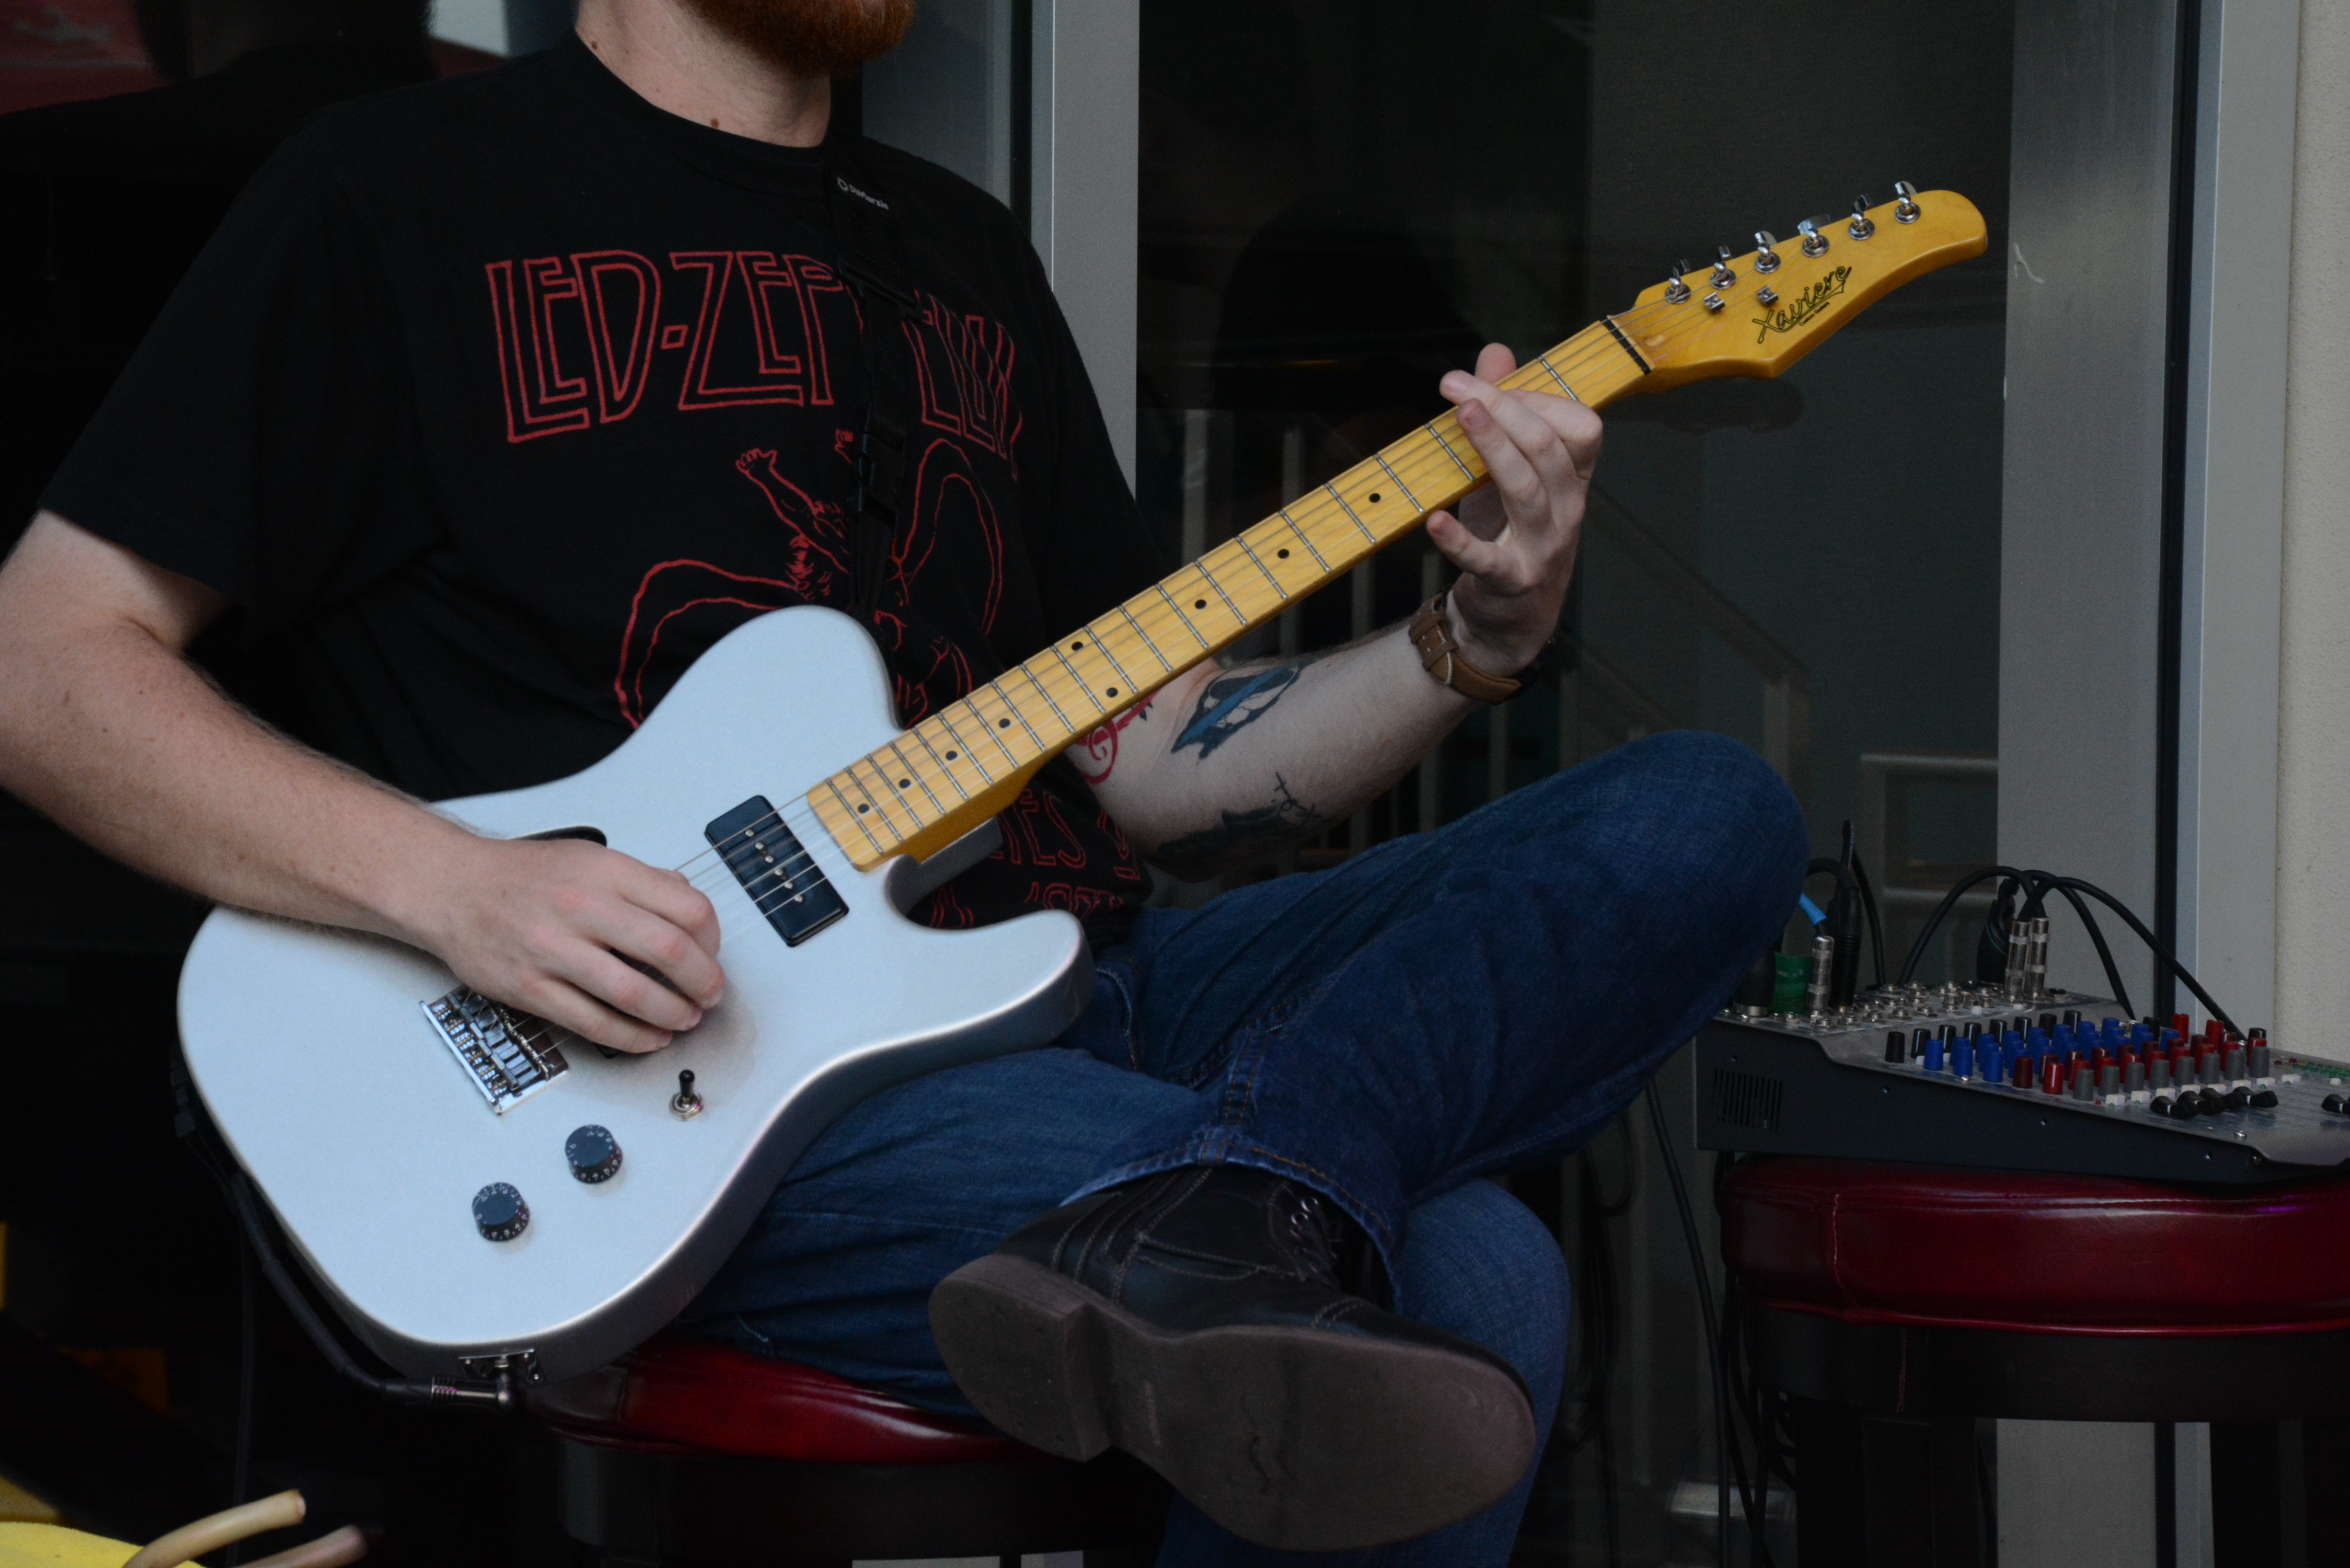
music, guitar, concert, musician, musical instrument, performance, bassist, guitarist, bass guitar, string instrument, man playing guitar, electronic instrument, plucked string instruments